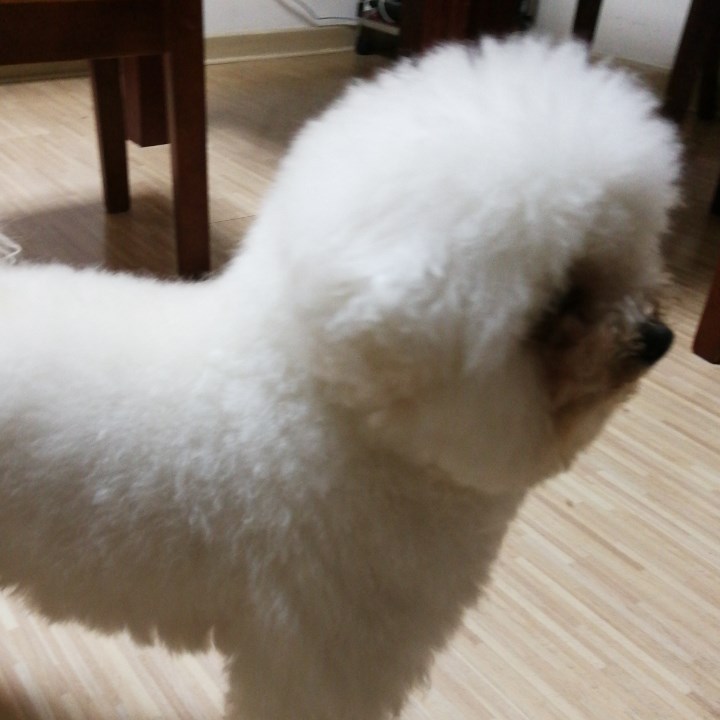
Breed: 3083-n000117-Bichon_Frise